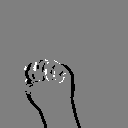
ASL letter: m